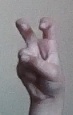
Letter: toot